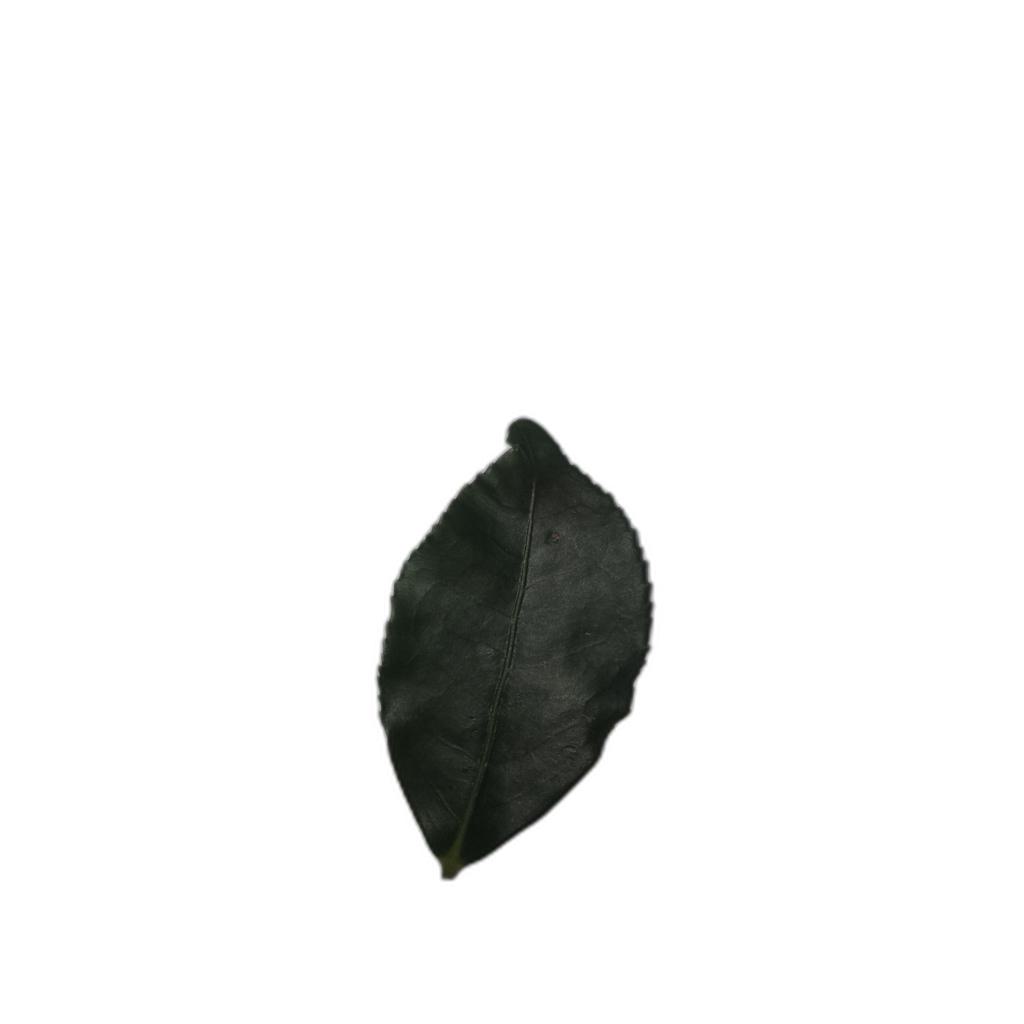
Label: Healthy